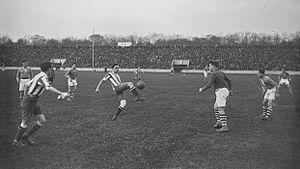
Demi-finale de la Coupe de France de football 1923 entre le Red Star Athletic Club et l'Olympique de Paris le 8 avril 1923 au stade Pershing de Paris (1-0 pour le Red Star). Paul Nicolas dégage la balle.
La Coupe de France de football 1922-1923 est la sixième édition de la compétition. Elle est remportée par le Red Star pour la troisième année consécutive. Le club bat en finale le FC Cette sur le score de quatre buts à deux.
La Coupe de France de football est une compétition de football à élimination directe, organisée annuellement par la Fédération française de football et ouverte à tous les clubs qui lui sont affiliés.
Le Red Star Football Club, abrégé en Red Star FC et couramment appelé Red Star, est un club de football français fondé en 1897, à Paris, installé à Saint-Ouen-sur-Seine, dans la banlieue nord de la capitale depuis 1909, et représentant cette commune limitrophe de Paris depuis 1937.